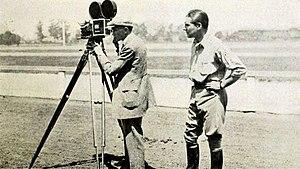
John F. Seitz est un chef opérateur américain, parfois crédité John Seitz.